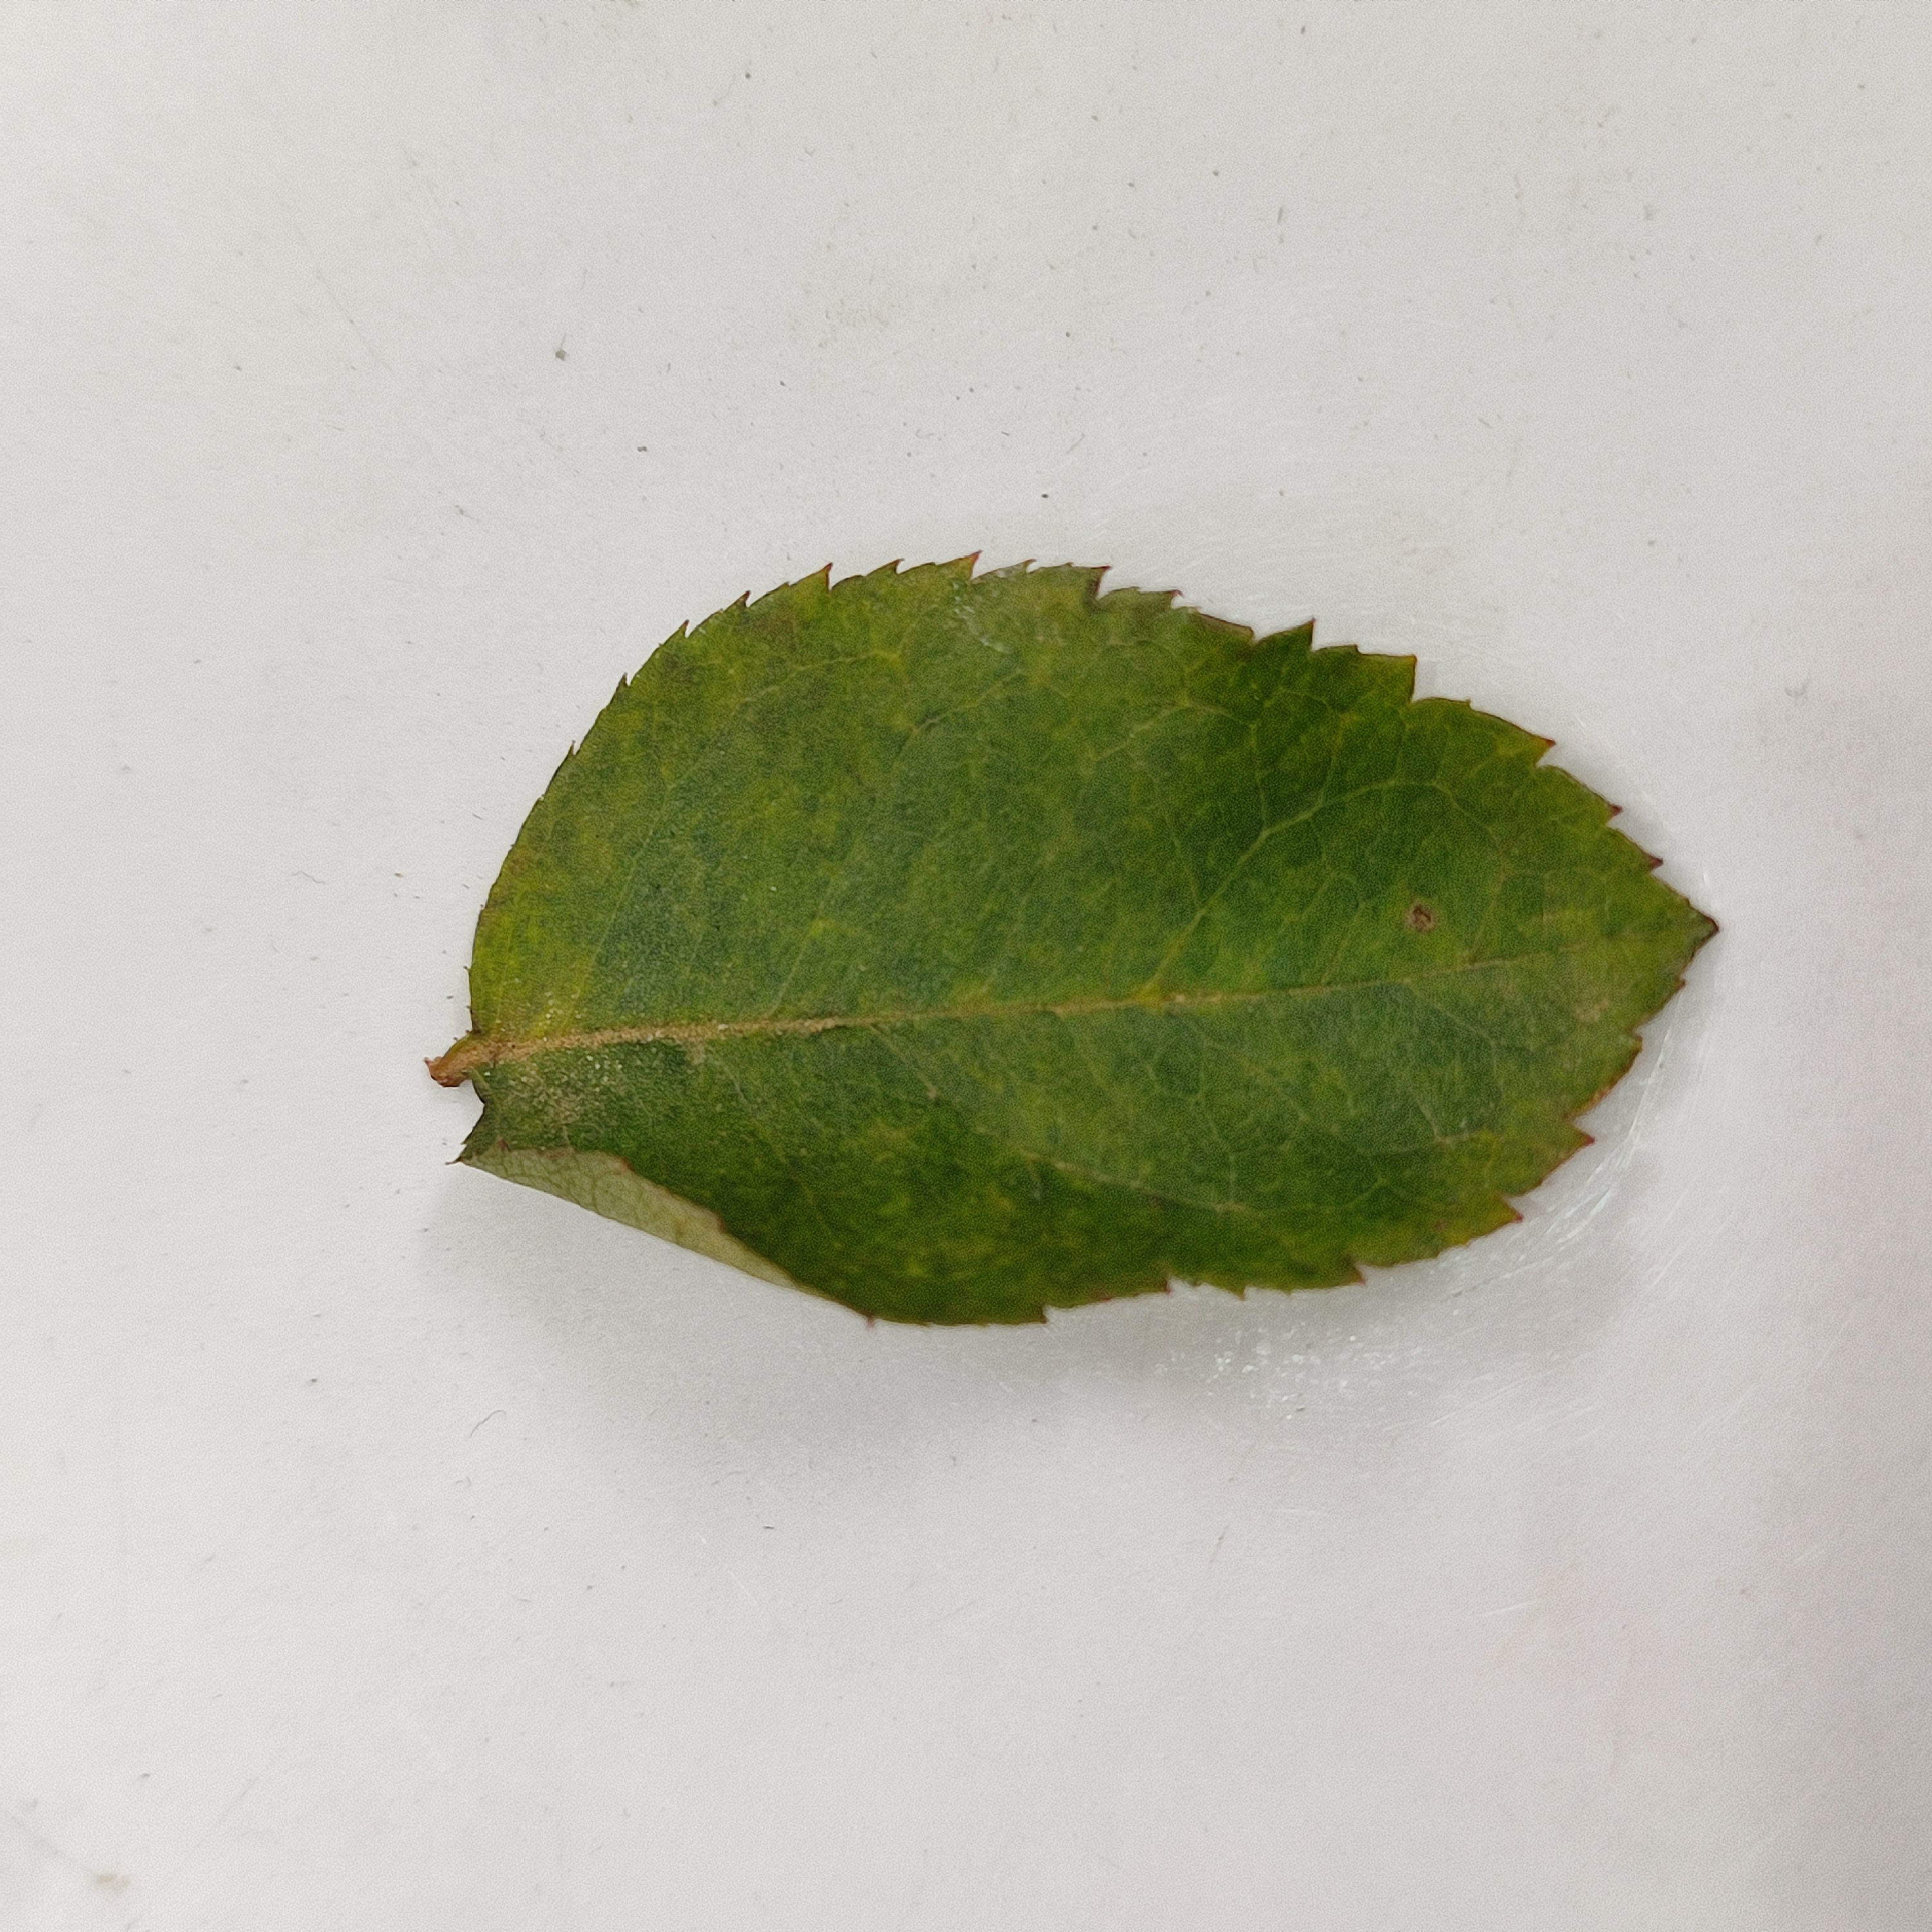
Label: Healthy Leaf